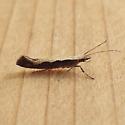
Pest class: diamondback_moth